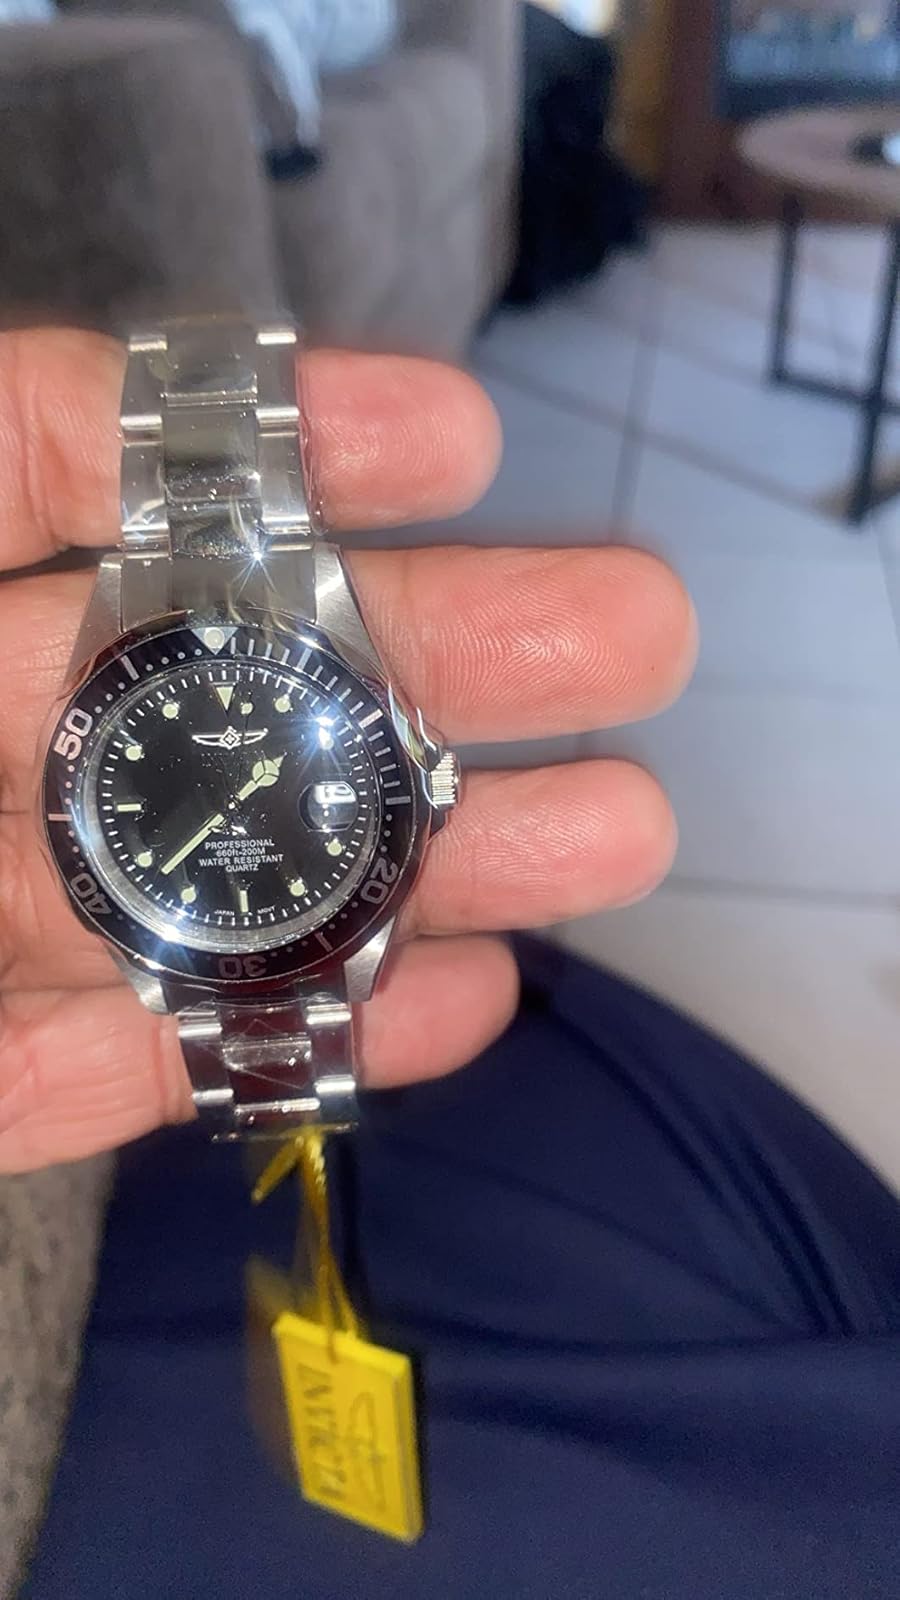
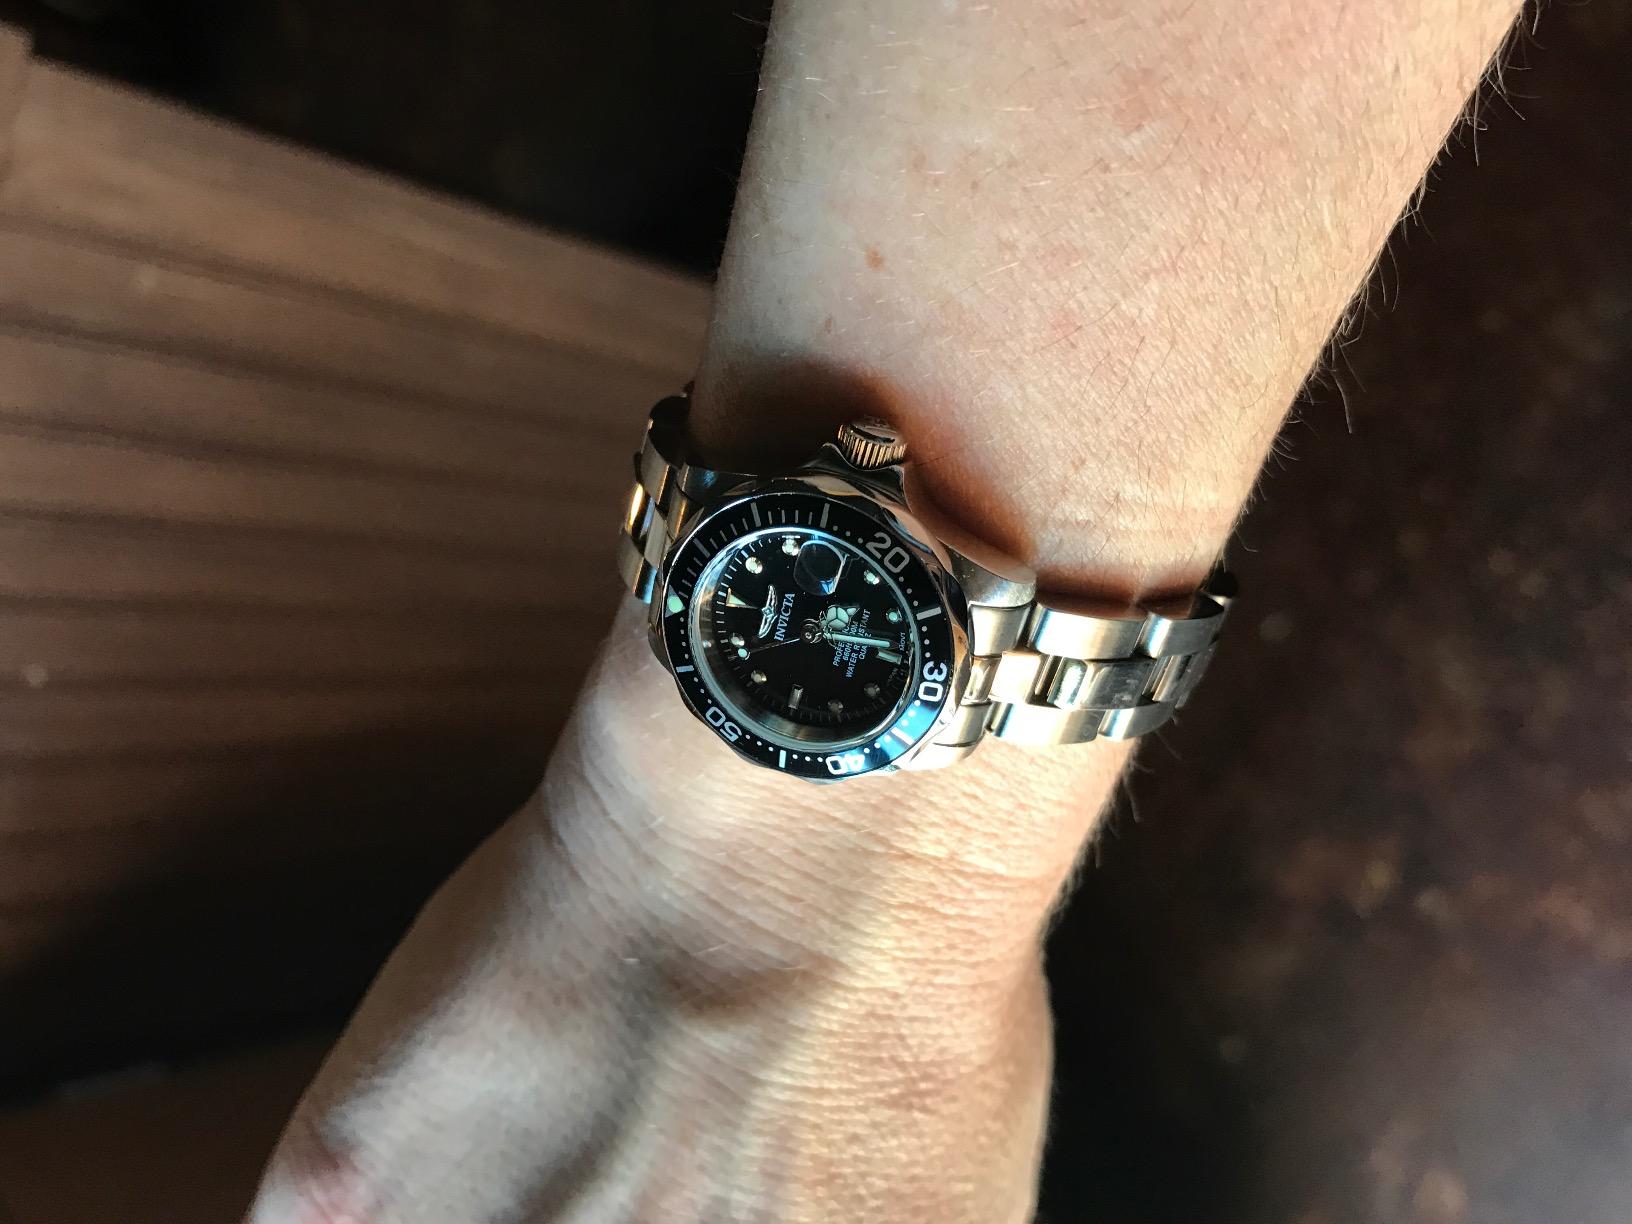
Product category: accessories_watch
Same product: yes